University of Chester

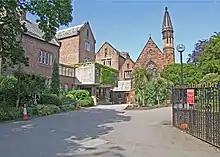
Old College now forms part of the University of Chester's Exton Park Campus

The college expanded in 2002 through the acquisition of the higher education faculty and campus of Warrington Collegiate Institute. (The further and adult education campuses of Warrington remained independent and was known as Warrington Collegiate, until in August 2017, when it merged with Mid Cheshire College.))